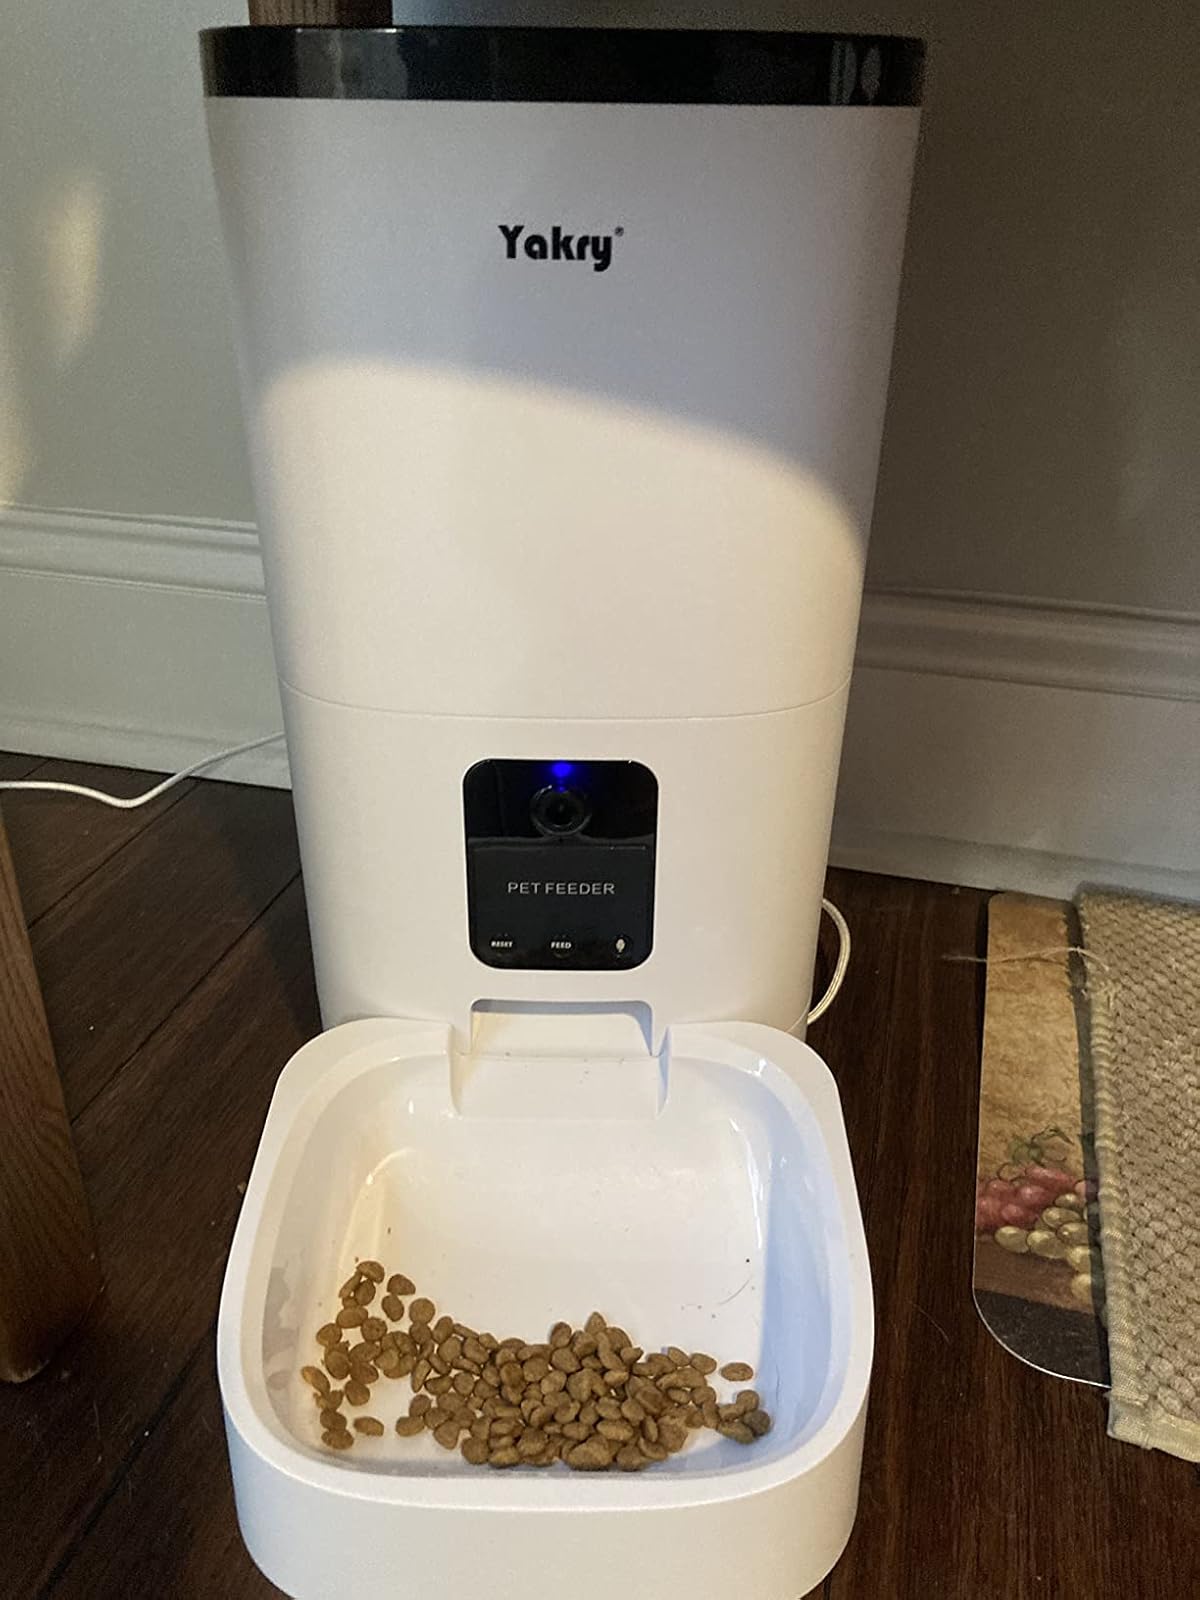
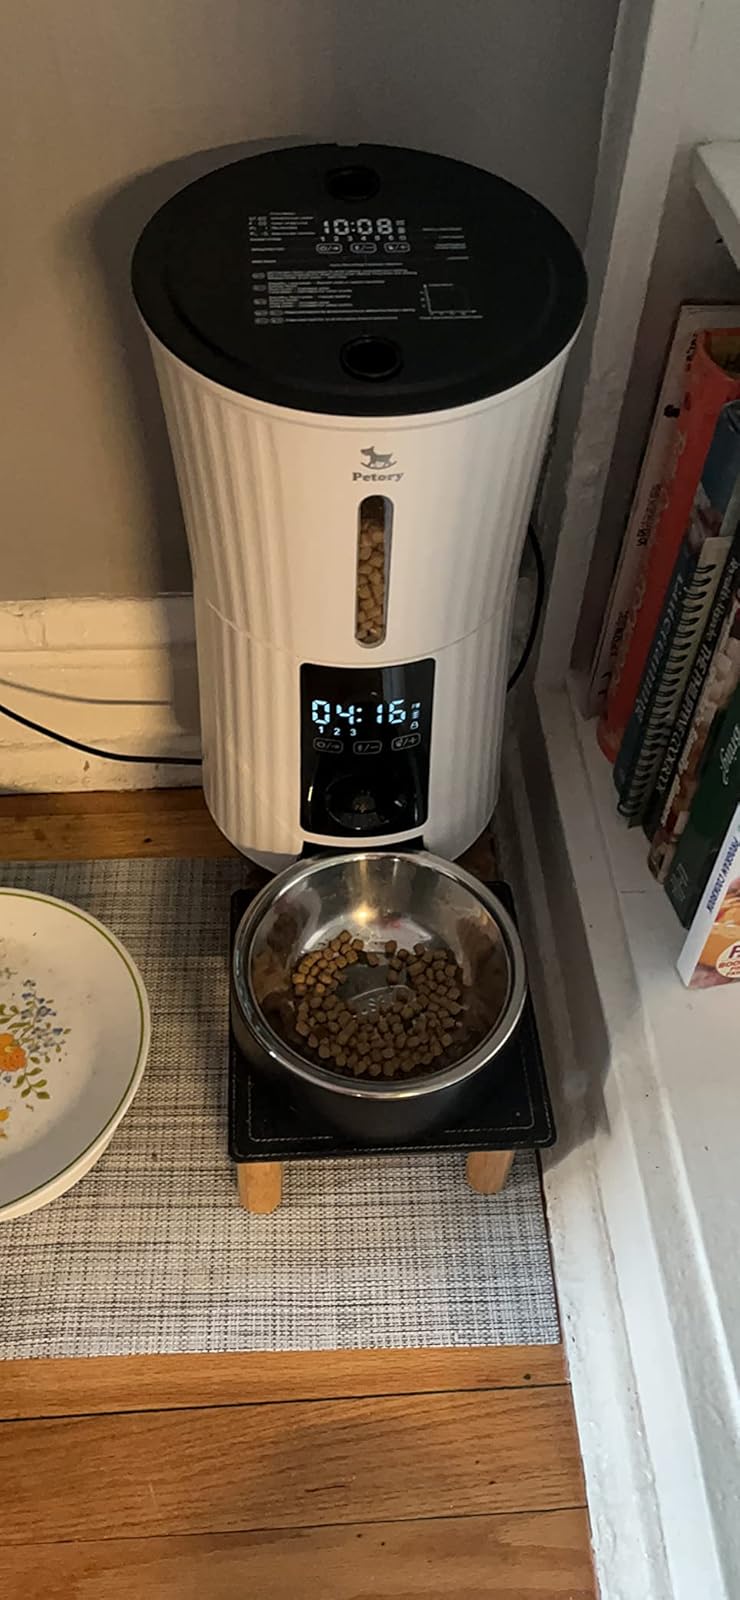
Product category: items_feeder
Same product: no